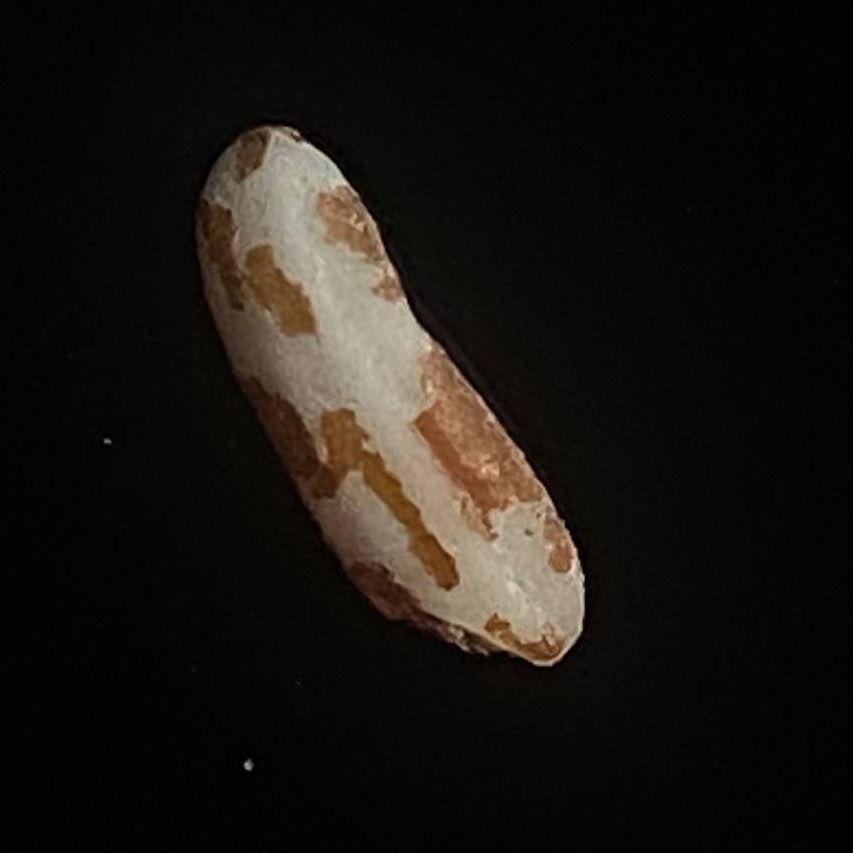
Rice variety: Lal_Binni